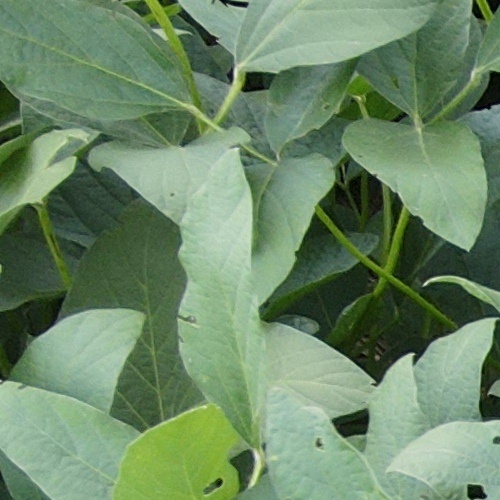
Label: Caterpillar